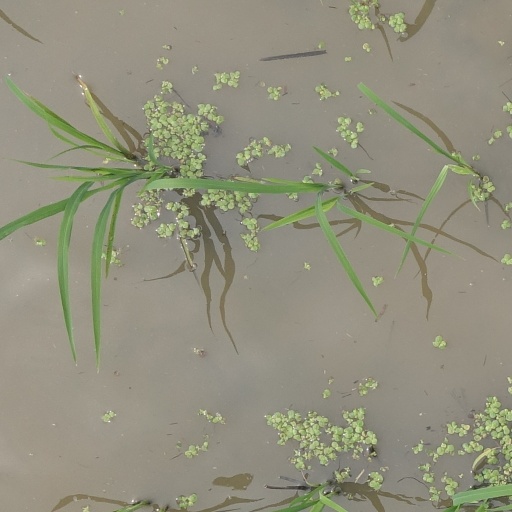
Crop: rice